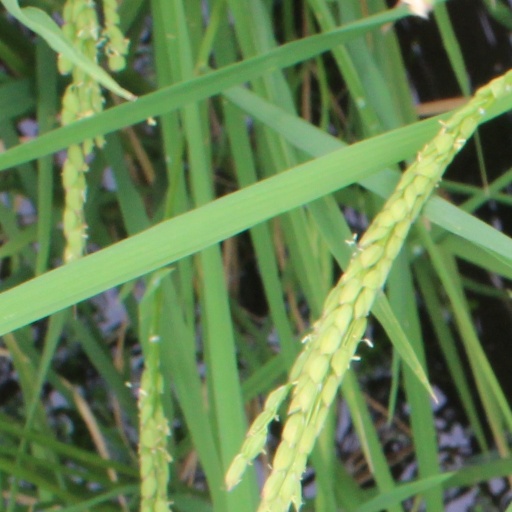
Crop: rice